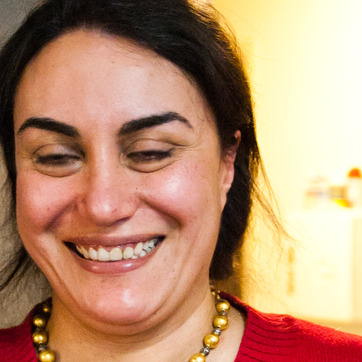
Material: skin